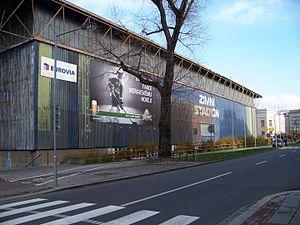
Le Zimní stadion Olomouc est une patinoire située dans la ville éponyme en République tchèque.